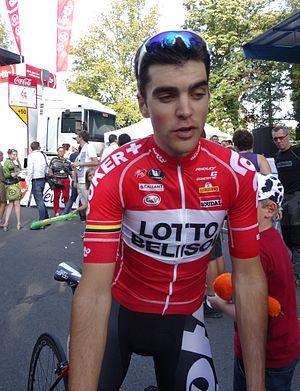
Reportage photographique réalisé le mercredi 17 septembre à l'occasion de l'arrivée du Grand Prix de Wallonie 2014 à la citadelle de Namur, Belgique.
La saison 2014 de l'équipe cycliste Lotto-Belisol est la troisième de cette équipe.